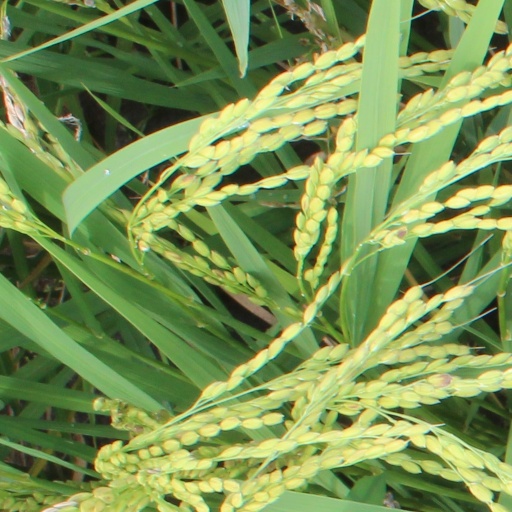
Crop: rice